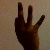
The image shows a hand gesture representing the number 9 in Indian Sign Language.